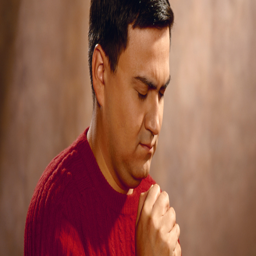
a man praying earnestly to deity